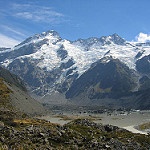
Label: glacier